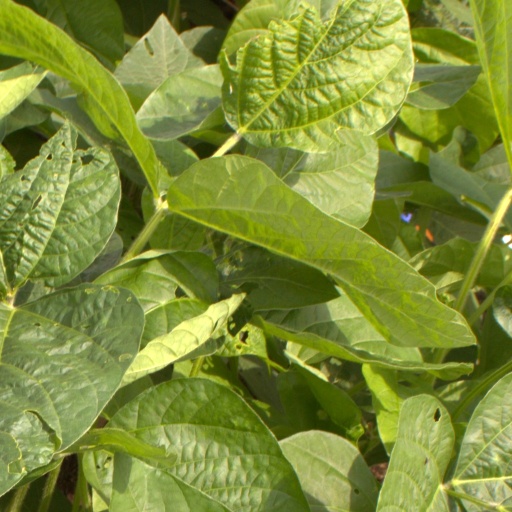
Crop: soybean